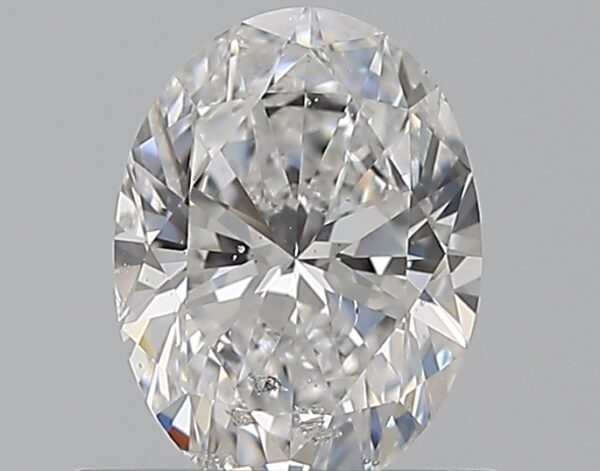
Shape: oval
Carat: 0.72
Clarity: SI2
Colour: D
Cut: EX
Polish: EX
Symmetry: VG
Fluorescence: N
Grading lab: GIA
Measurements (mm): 6.79 x 5.05 x 3.19